Rockville Town Center

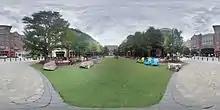
360 panorama of Rockville Town Center

In 1962, Rockville became the first small city in Maryland to undertake a federal urban renewal program. Forty-six acres in the town center were bought; old and new buildings were demolished, and street patterns were changed. In their place rose the residential Americana Centre, more county buildings, high-rise offices, and a large shopping mall with 1,560 spaces of underground parking. A decade after the project began, the , 40 shop Rockville Mall opened in 1972, on .